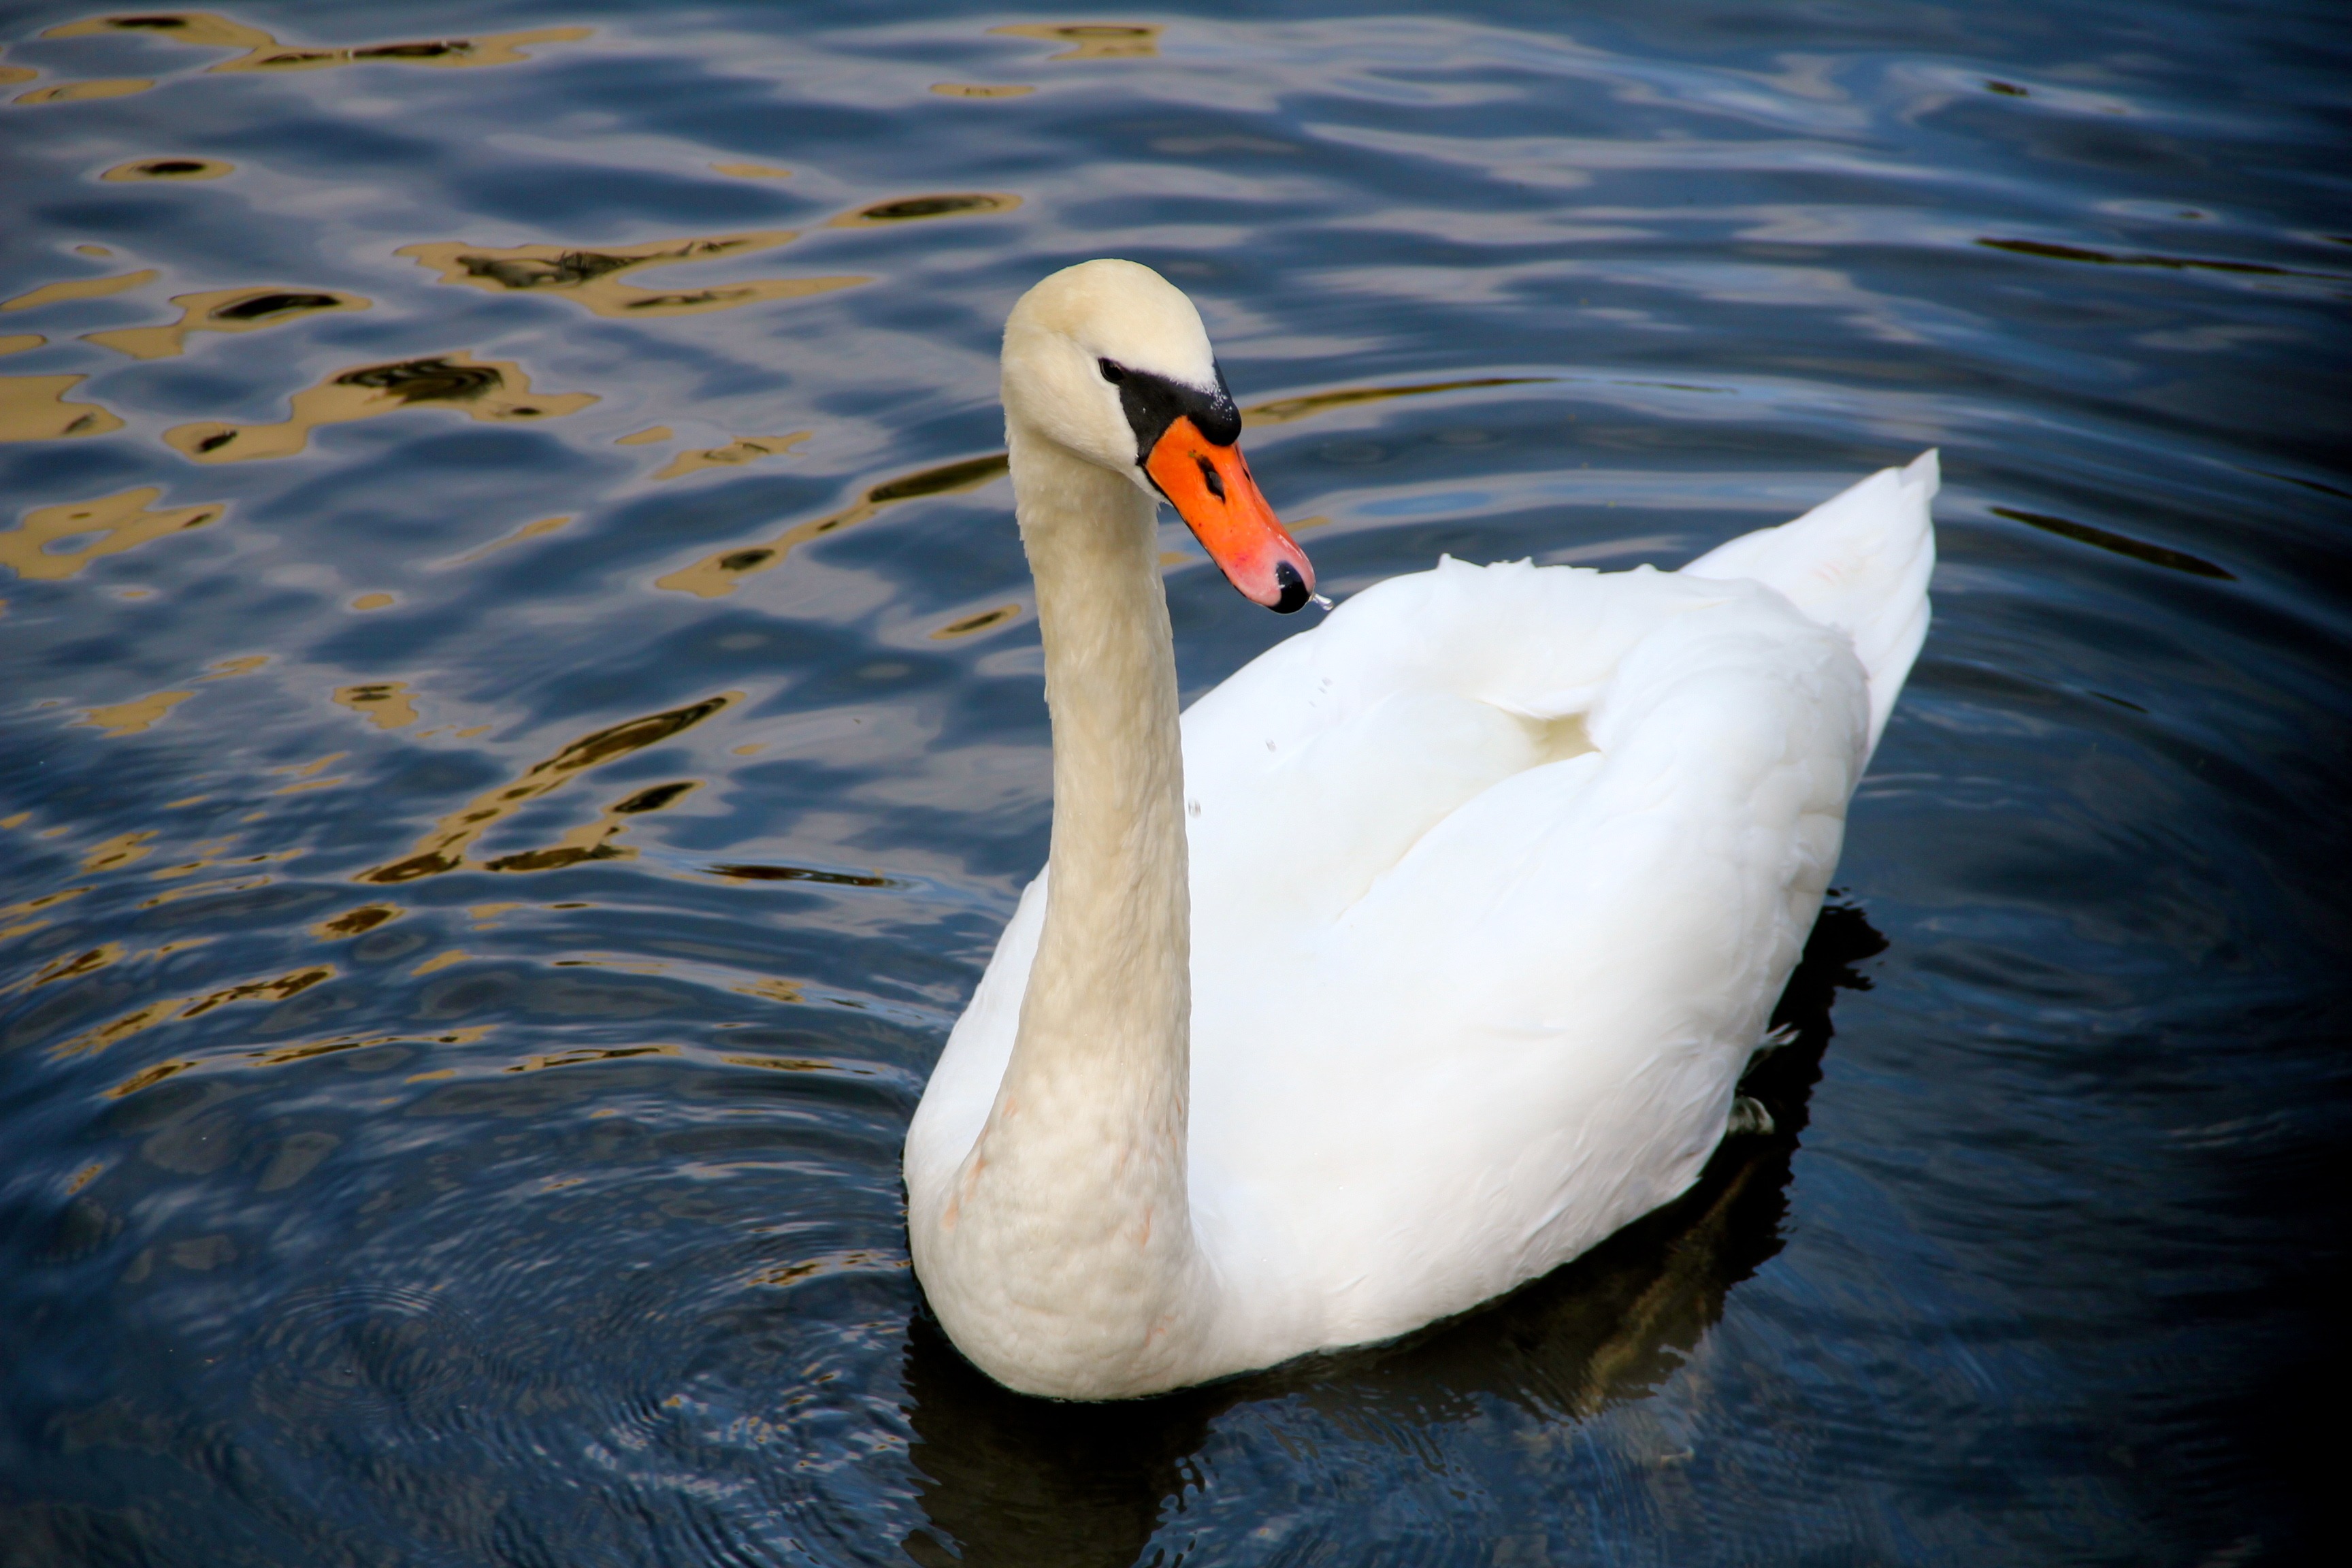
water, bird, wing, animal, reflection, beak, fauna, swan, vertebrate, waterfowl, water bird, gooseneck, ducks geese and swans